Microbiology

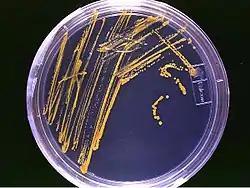
An agar plate streaked with microorganisms

Microbiology is the scientific study of microorganisms, those being of unicellular (single-celled), multicellular (consisting of complex cells), or acellular (lacking cells). Microbiology encompasses numerous sub-disciplines including virology, bacteriology, protistology, mycology, immunology, and parasitology.